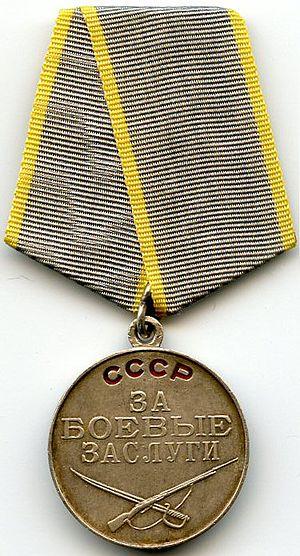
Médaille soviétique du Mérite Combattant (1938) Русский: Советский Медаль «За боевые заслуги»
Les décorations dans cette liste sont des décorations de l'ex-Union Soviétique décernées pour reconnaître des réalisations militaires et civiles. Certaines de ces récompenses ont été abolies suite à la dissolution de l'Union soviétique, alors que d'autres sont conservées par la Fédération de Russie à partir de 1991 et furent simplement retravaillées afin d'abroger les signes communistes.